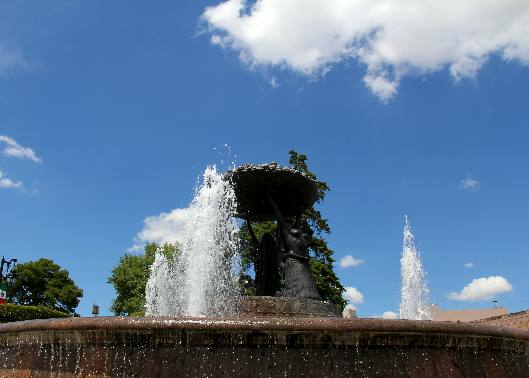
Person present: No